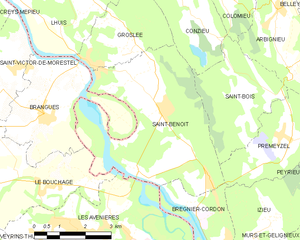
Carte des communes françaises: Saint-Benoît